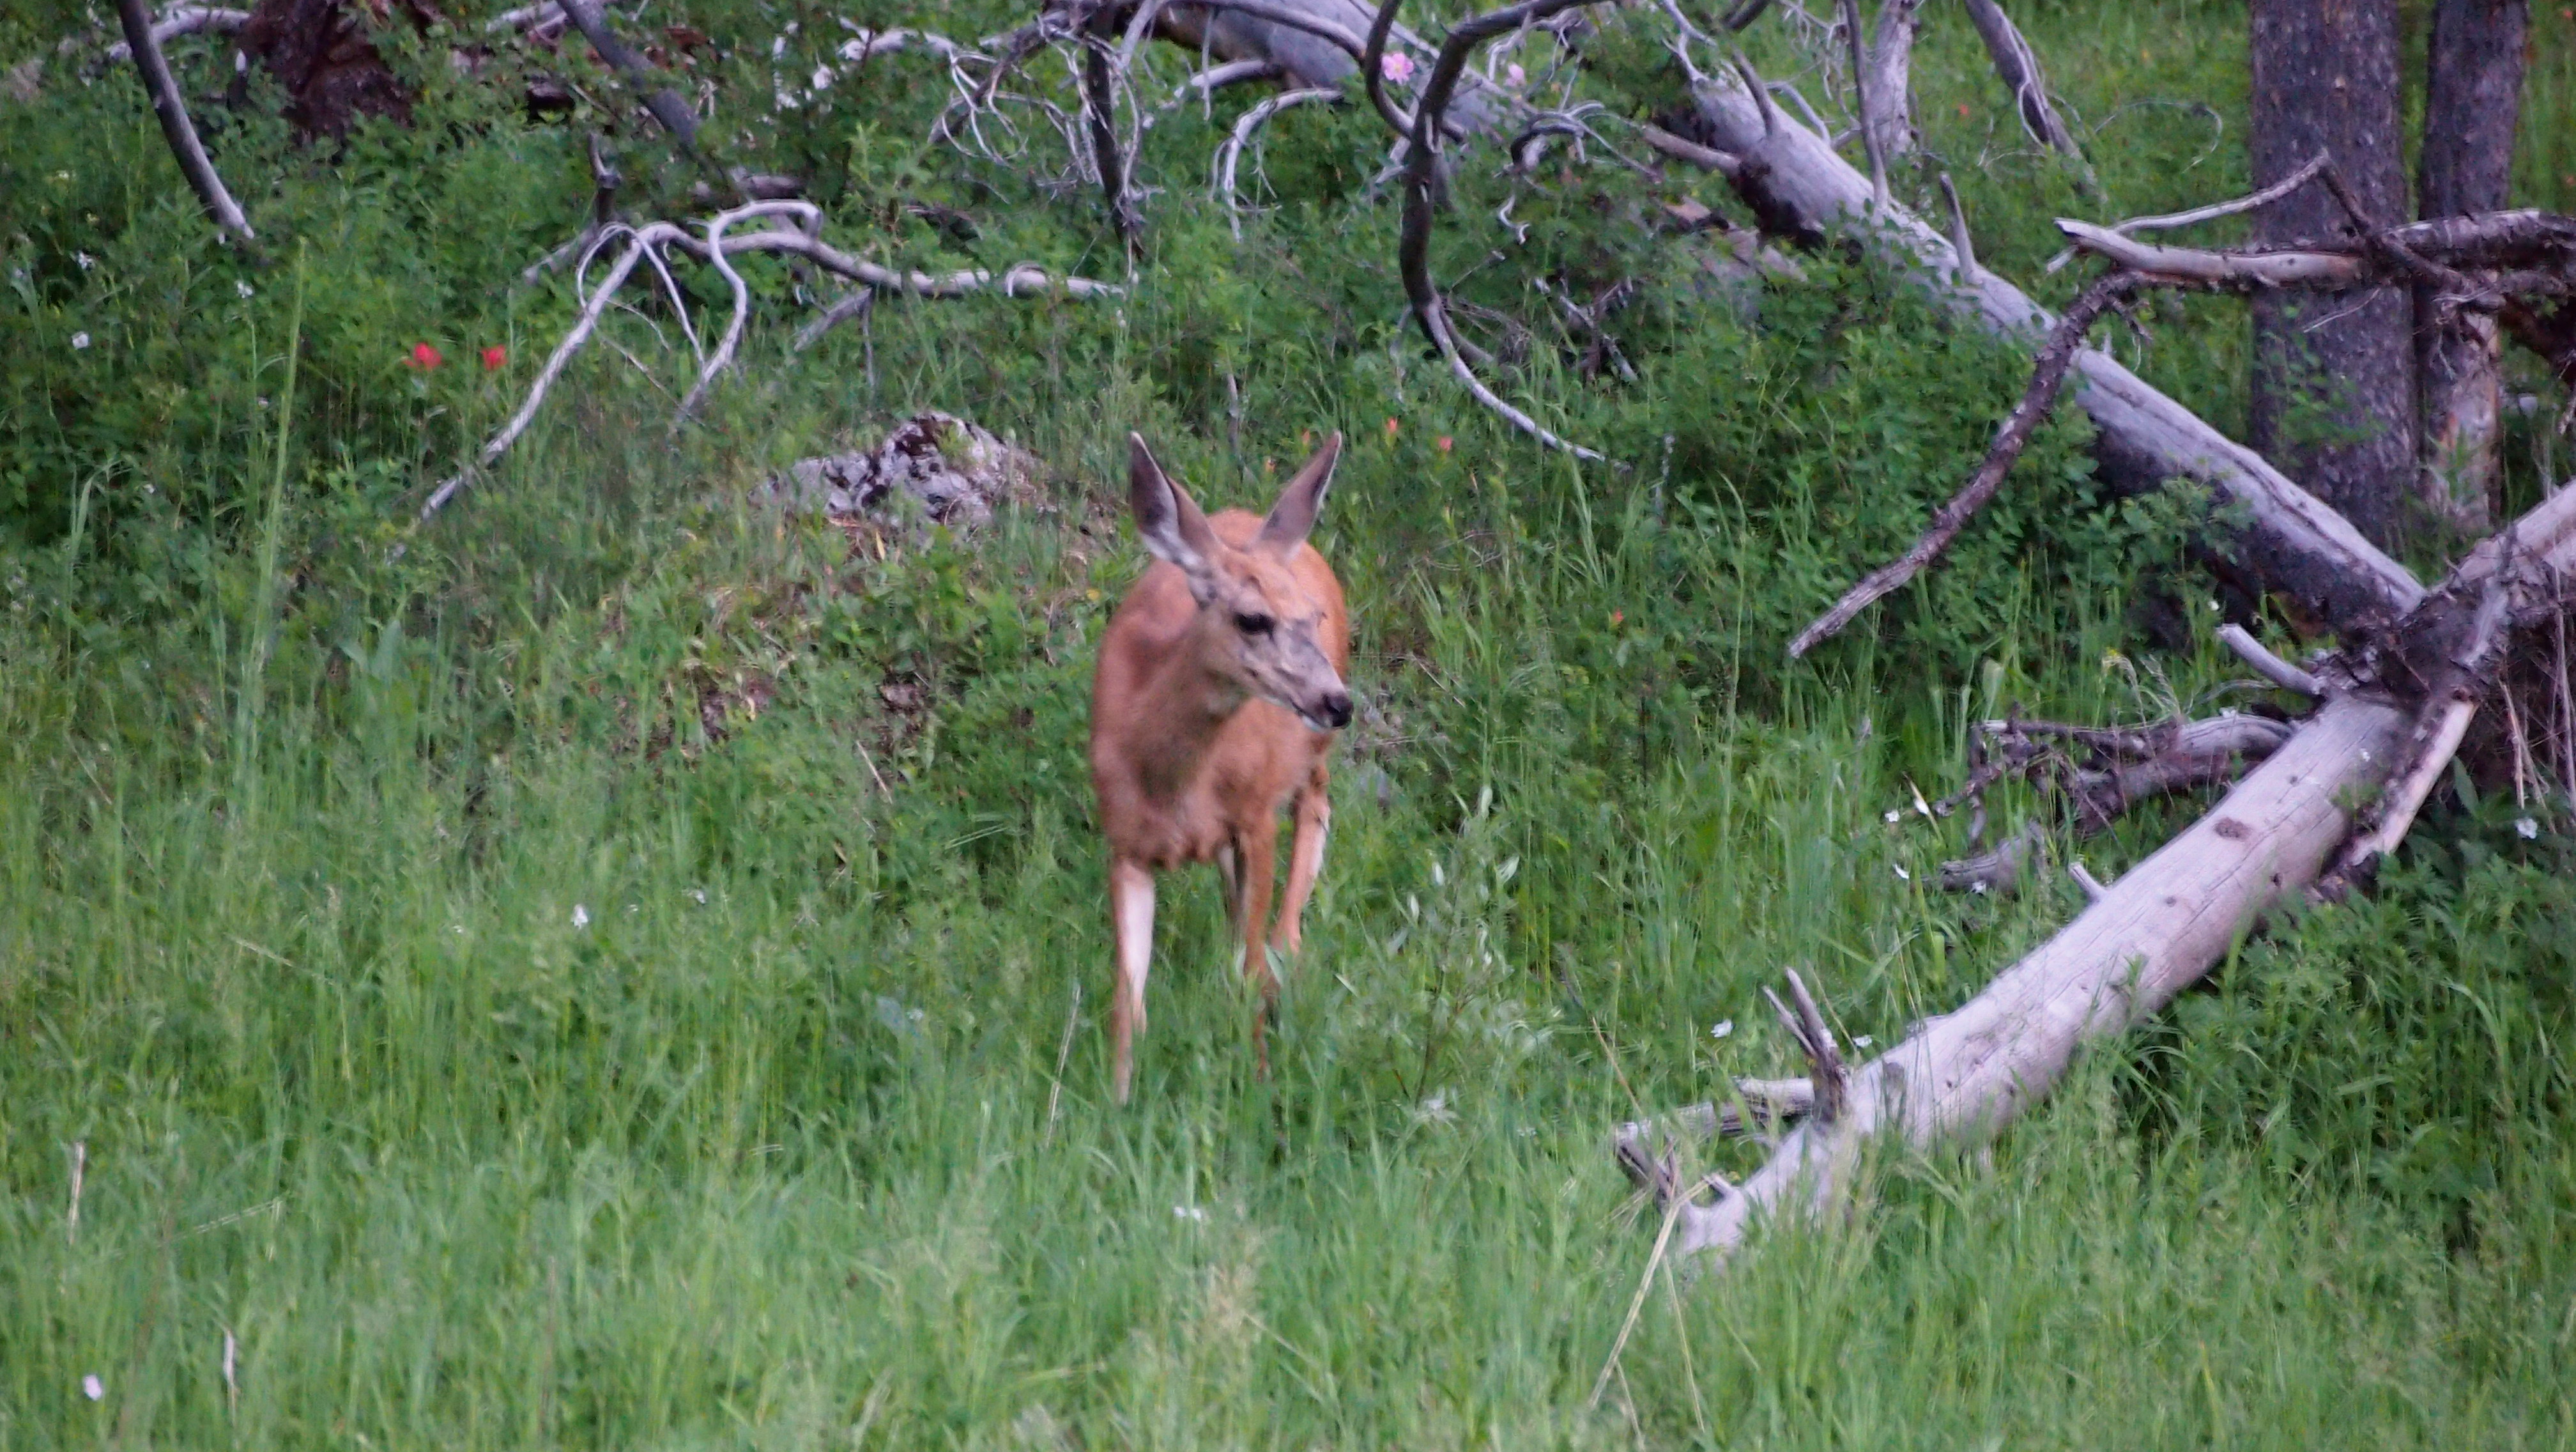
nature, wildlife, deer, spring, mammal, fauna, yellowstone, creativecommons, animals, bison, ecosystem, epm1, gysers, white tailed deer